MARC Cars Australia

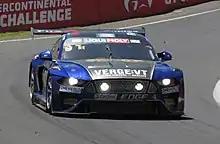
The MARC II V8 which won the Invitational class at the 2018 Liqui Moly Bathurst 12 Hour.

Ahead of the 2018 Liqui Moly Bathurst 12 Hour, MARC Cars Australia launched the MARC II V8, their second generation GTC racer unofficially styled on the Ford Mustang. Their three entries in the Bathurst 12 Hour were allowed to lap in the 2:06s bracket, having previously been restricted to 2:10s. With MARC Cars making up seven of the nine entries in the Invitational class, the manufacturer picked up another class victory, with the sole remaining MARC II V8 finishing ahead of the first generation MARC entries.